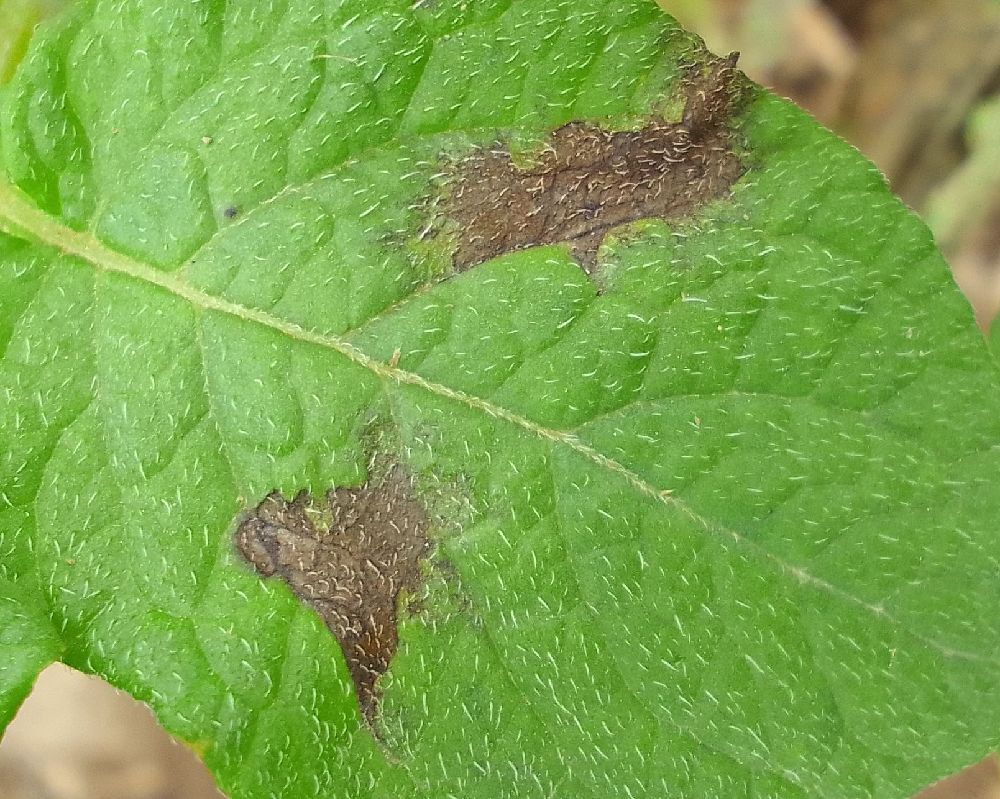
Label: Early blight